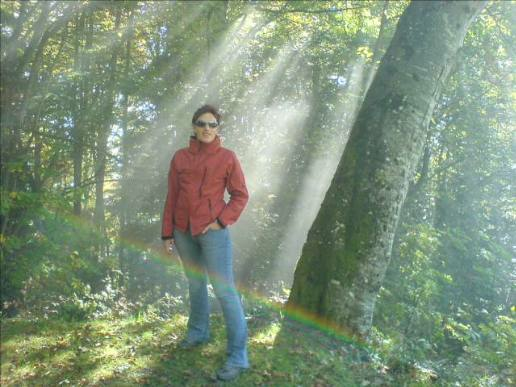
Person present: Yes